Social Briars

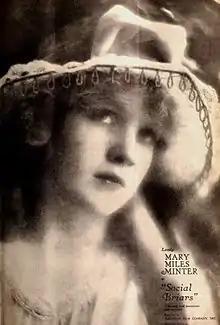
Minter in film promotion in "Exhibitors Herald", 1918

Social Briars is a 1918 American silent comedy-drama film directed by Henry King and starring Mary Miles Minter. The story was by Jeanne Judson, and it was filmed under the working title of "The Greater Call." As with many of Minter's features, it is thought to be a lost film.